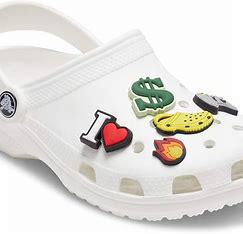
Brand: Crocs
Model: 100